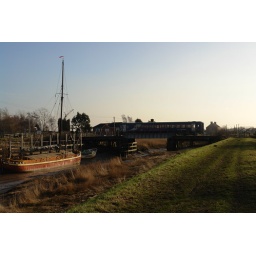
A train crosses the bridge over Barrow Haven with an afternoon service to Barton.